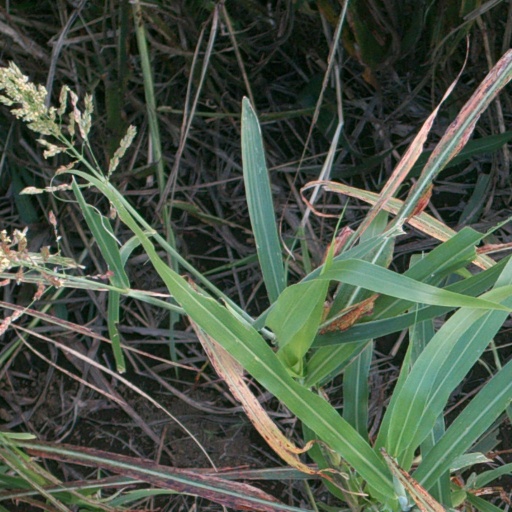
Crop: sorghum